Lexham Gardens

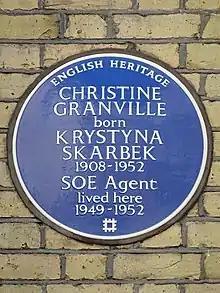
Christine Granville blue plaque at no 1

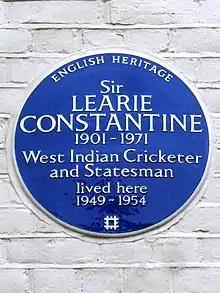
Learie Constantine blue plaque, 101 Lexham Gardens, Kensington, London, his home from 1949 to 1954

Although somewhat irregular in shape, the largest part of the street runs west to east from Earls Court Road to Cromwell Road.